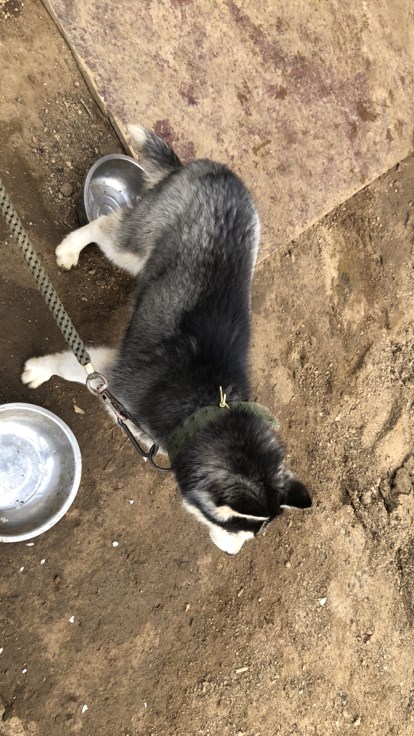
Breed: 1160-n000003-Siberian_husky